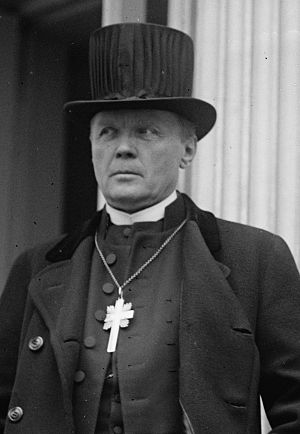
Nathan Söderblom
Lars Olof Jonathan Söderblom var en svensk teolog og ærkebiskop. Han blev 1930 tildelt Nobels fredspris for sit økumeniske arbejde.